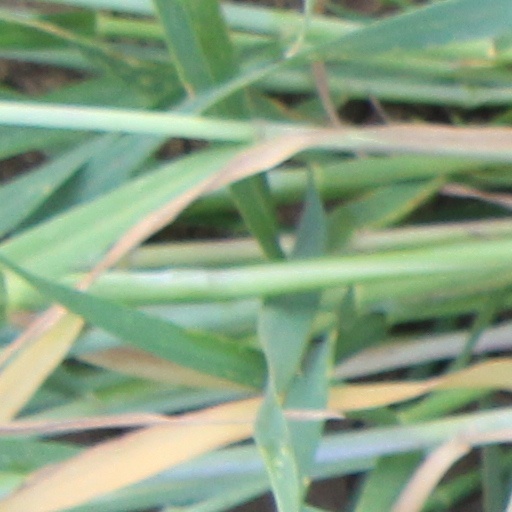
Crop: wheat